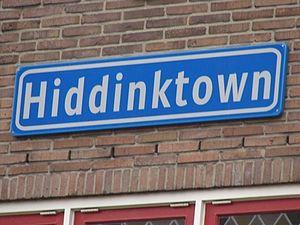
Guus Hiddink, né le 8 novembre 1946 à Varsseveld aux Pays-Bas, est un footballeur néerlandais qui évoluait au poste de milieu de terrain, avant de devenir ensuite entraîneur.